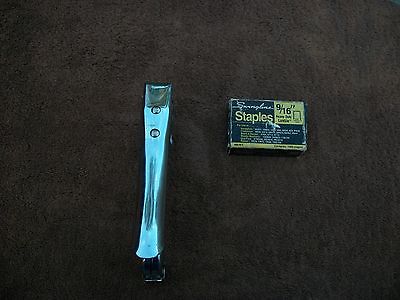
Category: stapler